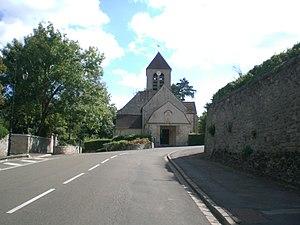
église d'ableiges